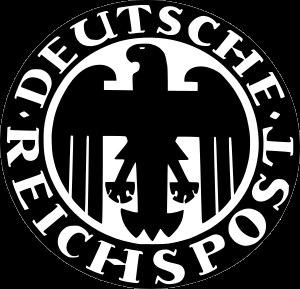
L’appellation générique Reichspost recouvre une série d’institutions postales fondées originellement en 1490 sur le territoire du Saint-Empire romain germanique. Les grandes étapes sont décrites ci-après.